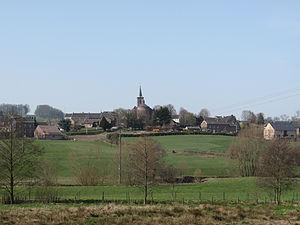
Sippenaeken est une section de la commune belge de Plombières, située en Région wallonne dans la province de Liège.